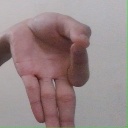
अक्षर: ज्ञ